Justice Yeldham

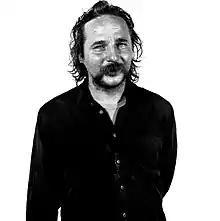
Abela after a Justice Yeldham show in Paris, France, 2008

Lucas Abela (born 7 May 1972), also known by the stage name Justice Yeldham, is an Australian noise musician. He is most famous for creating an instrument made from a diamond-shaped pane of glass, fitted with contact microphones and attached to effects pedals. During live shows, he manipulates and breaks the glass with his mouth, often receiving cuts in the process and leaving his face and the instrument smeared in blood. "NME" described his live shows as "crossing the line between music and bloodsport". Despite being classified as a noise artist, Abela sees himself as an improvisational musician in the free jazz tradition.